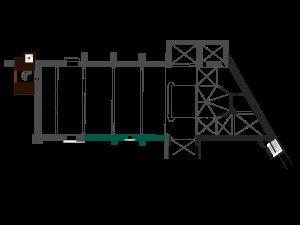
L'église Saint-Paul est une église catholique de l'ancien diocèse de Maguelone en Languedoc.